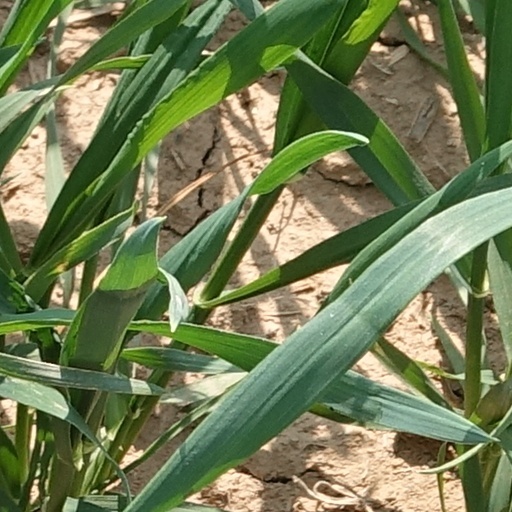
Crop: wheat